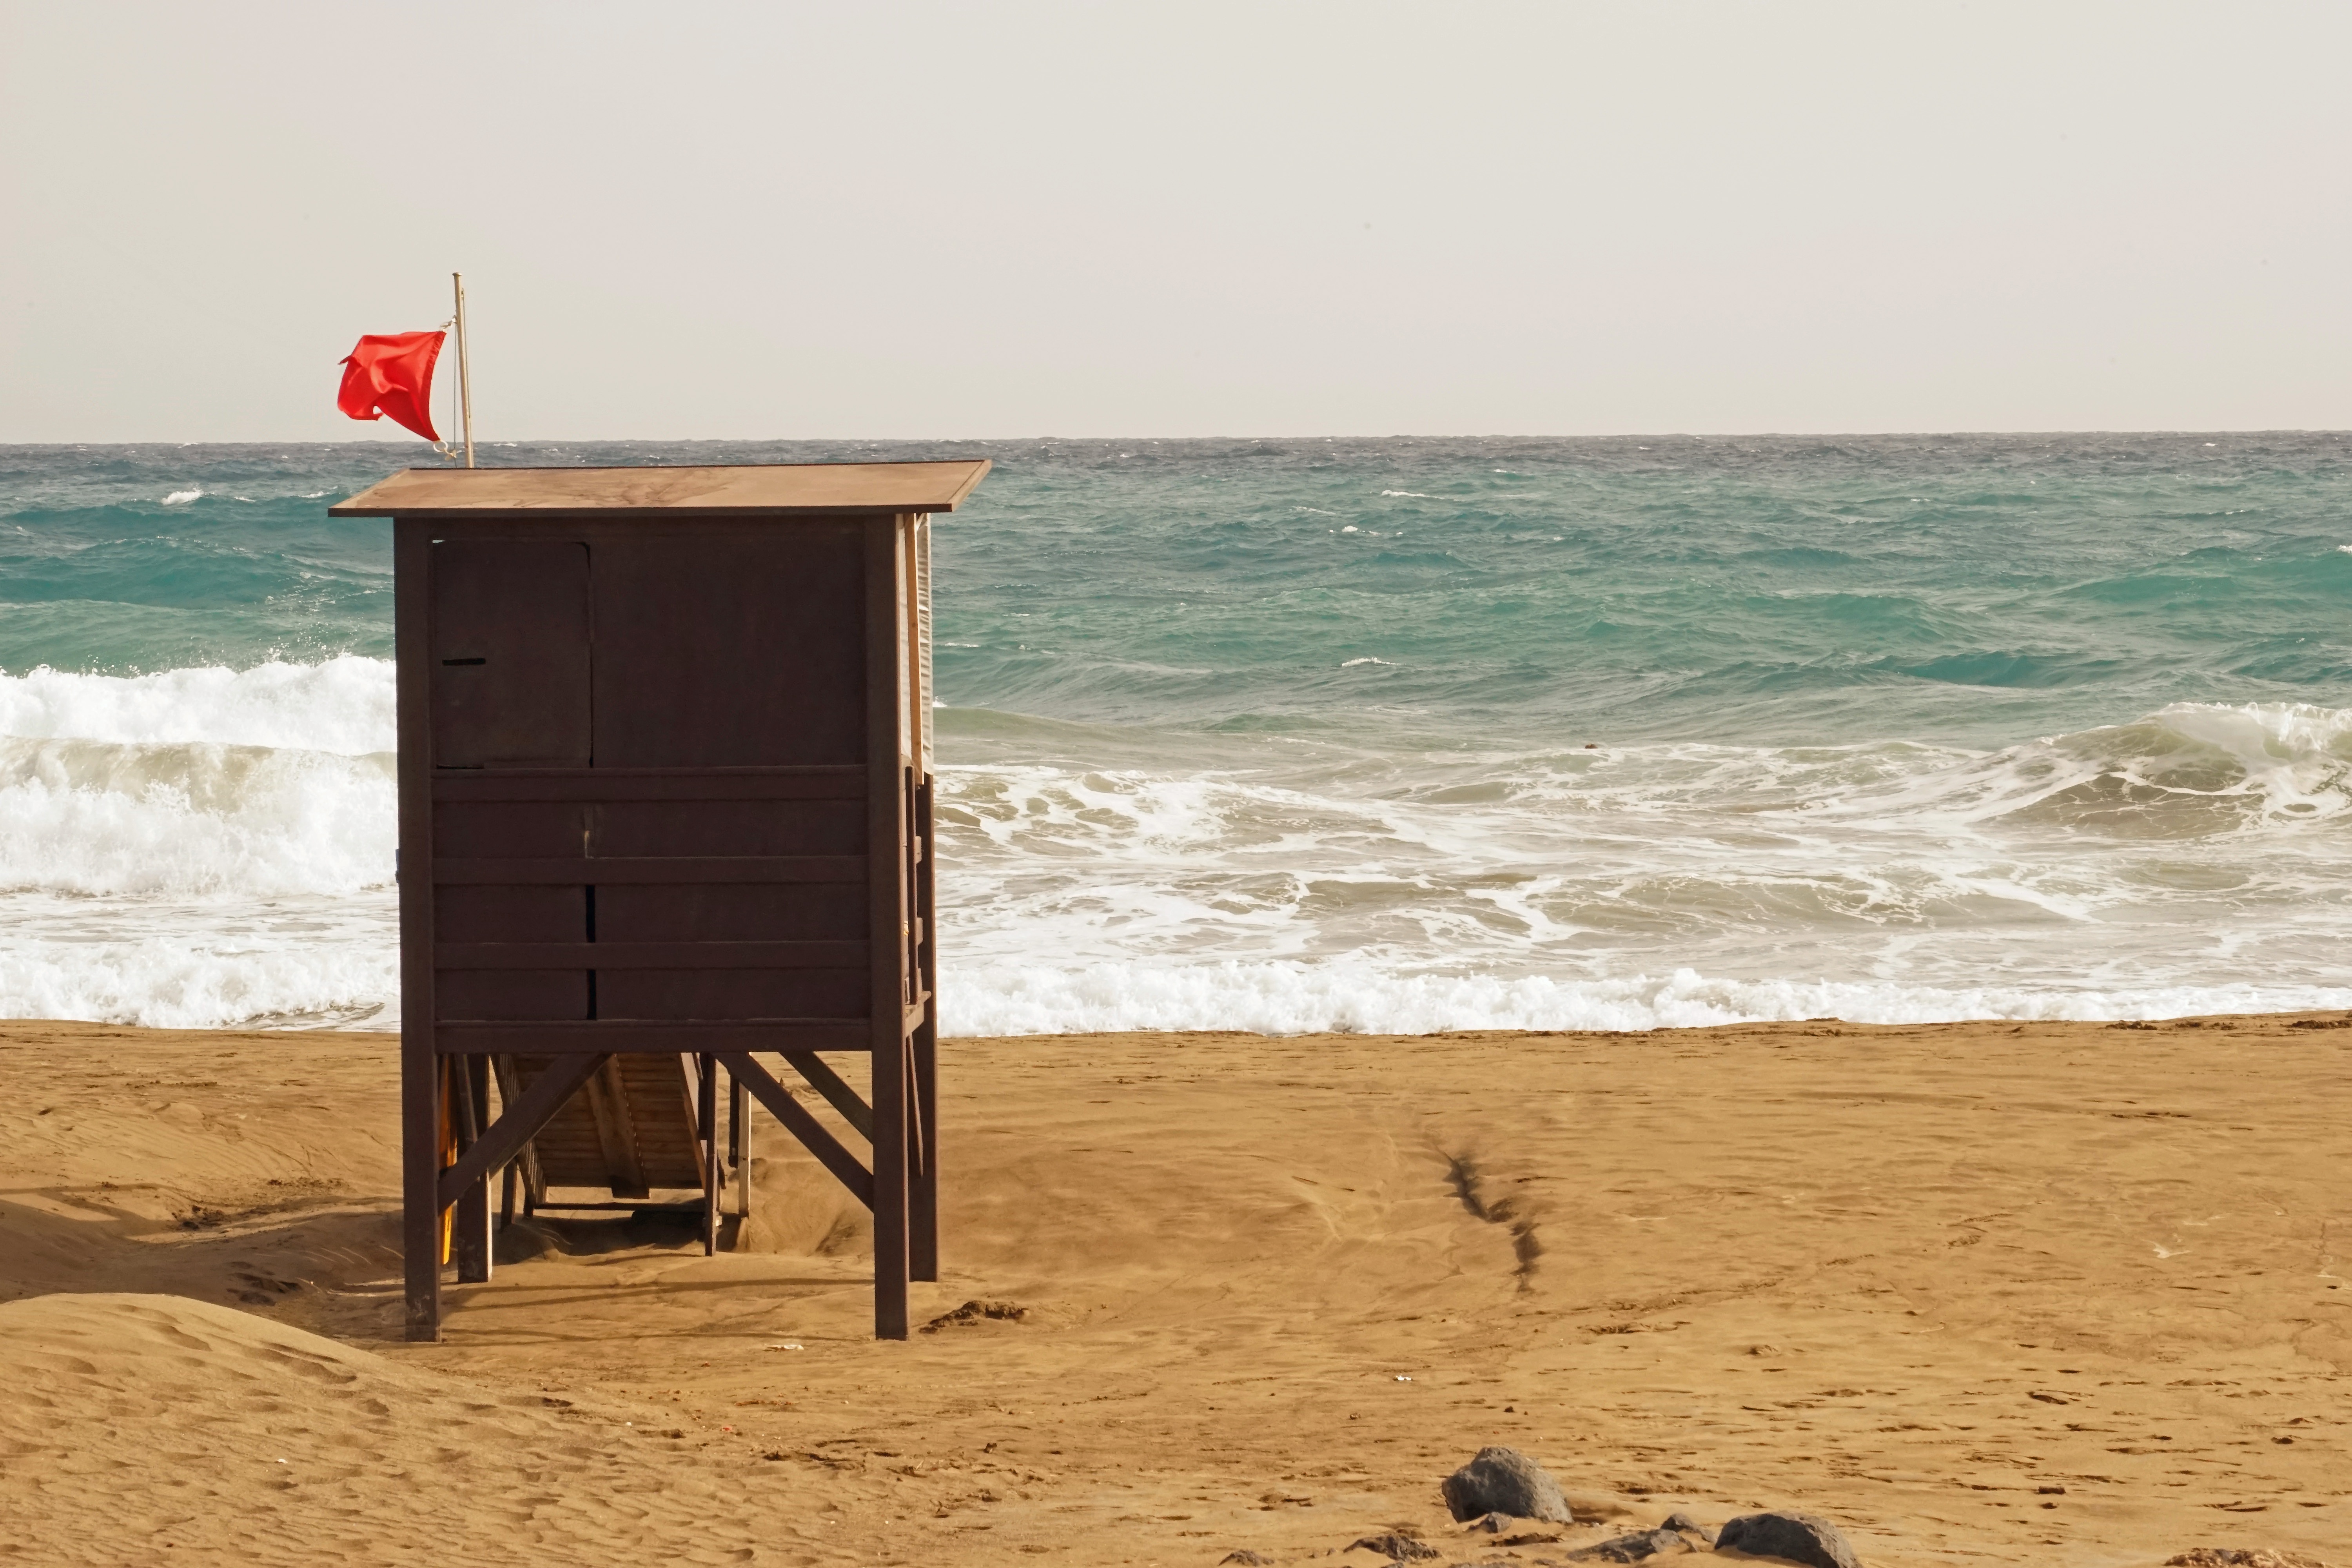
beach, sea, coast, sand, ocean, shore, vacation, body of water, beach house, red flag, bad ban, beach keepers